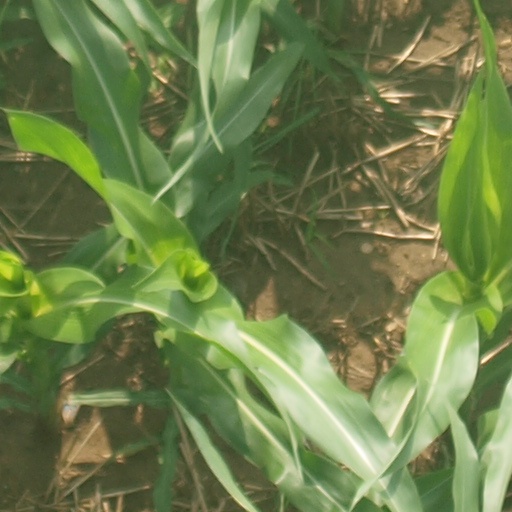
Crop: maize; corn